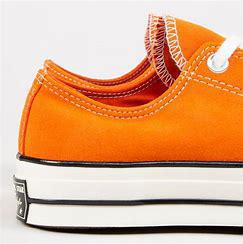
Brand: Converse
Model: Chuck Taylor All Star 70 Ox